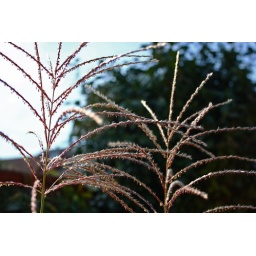
Some furry grass type things in my garden.